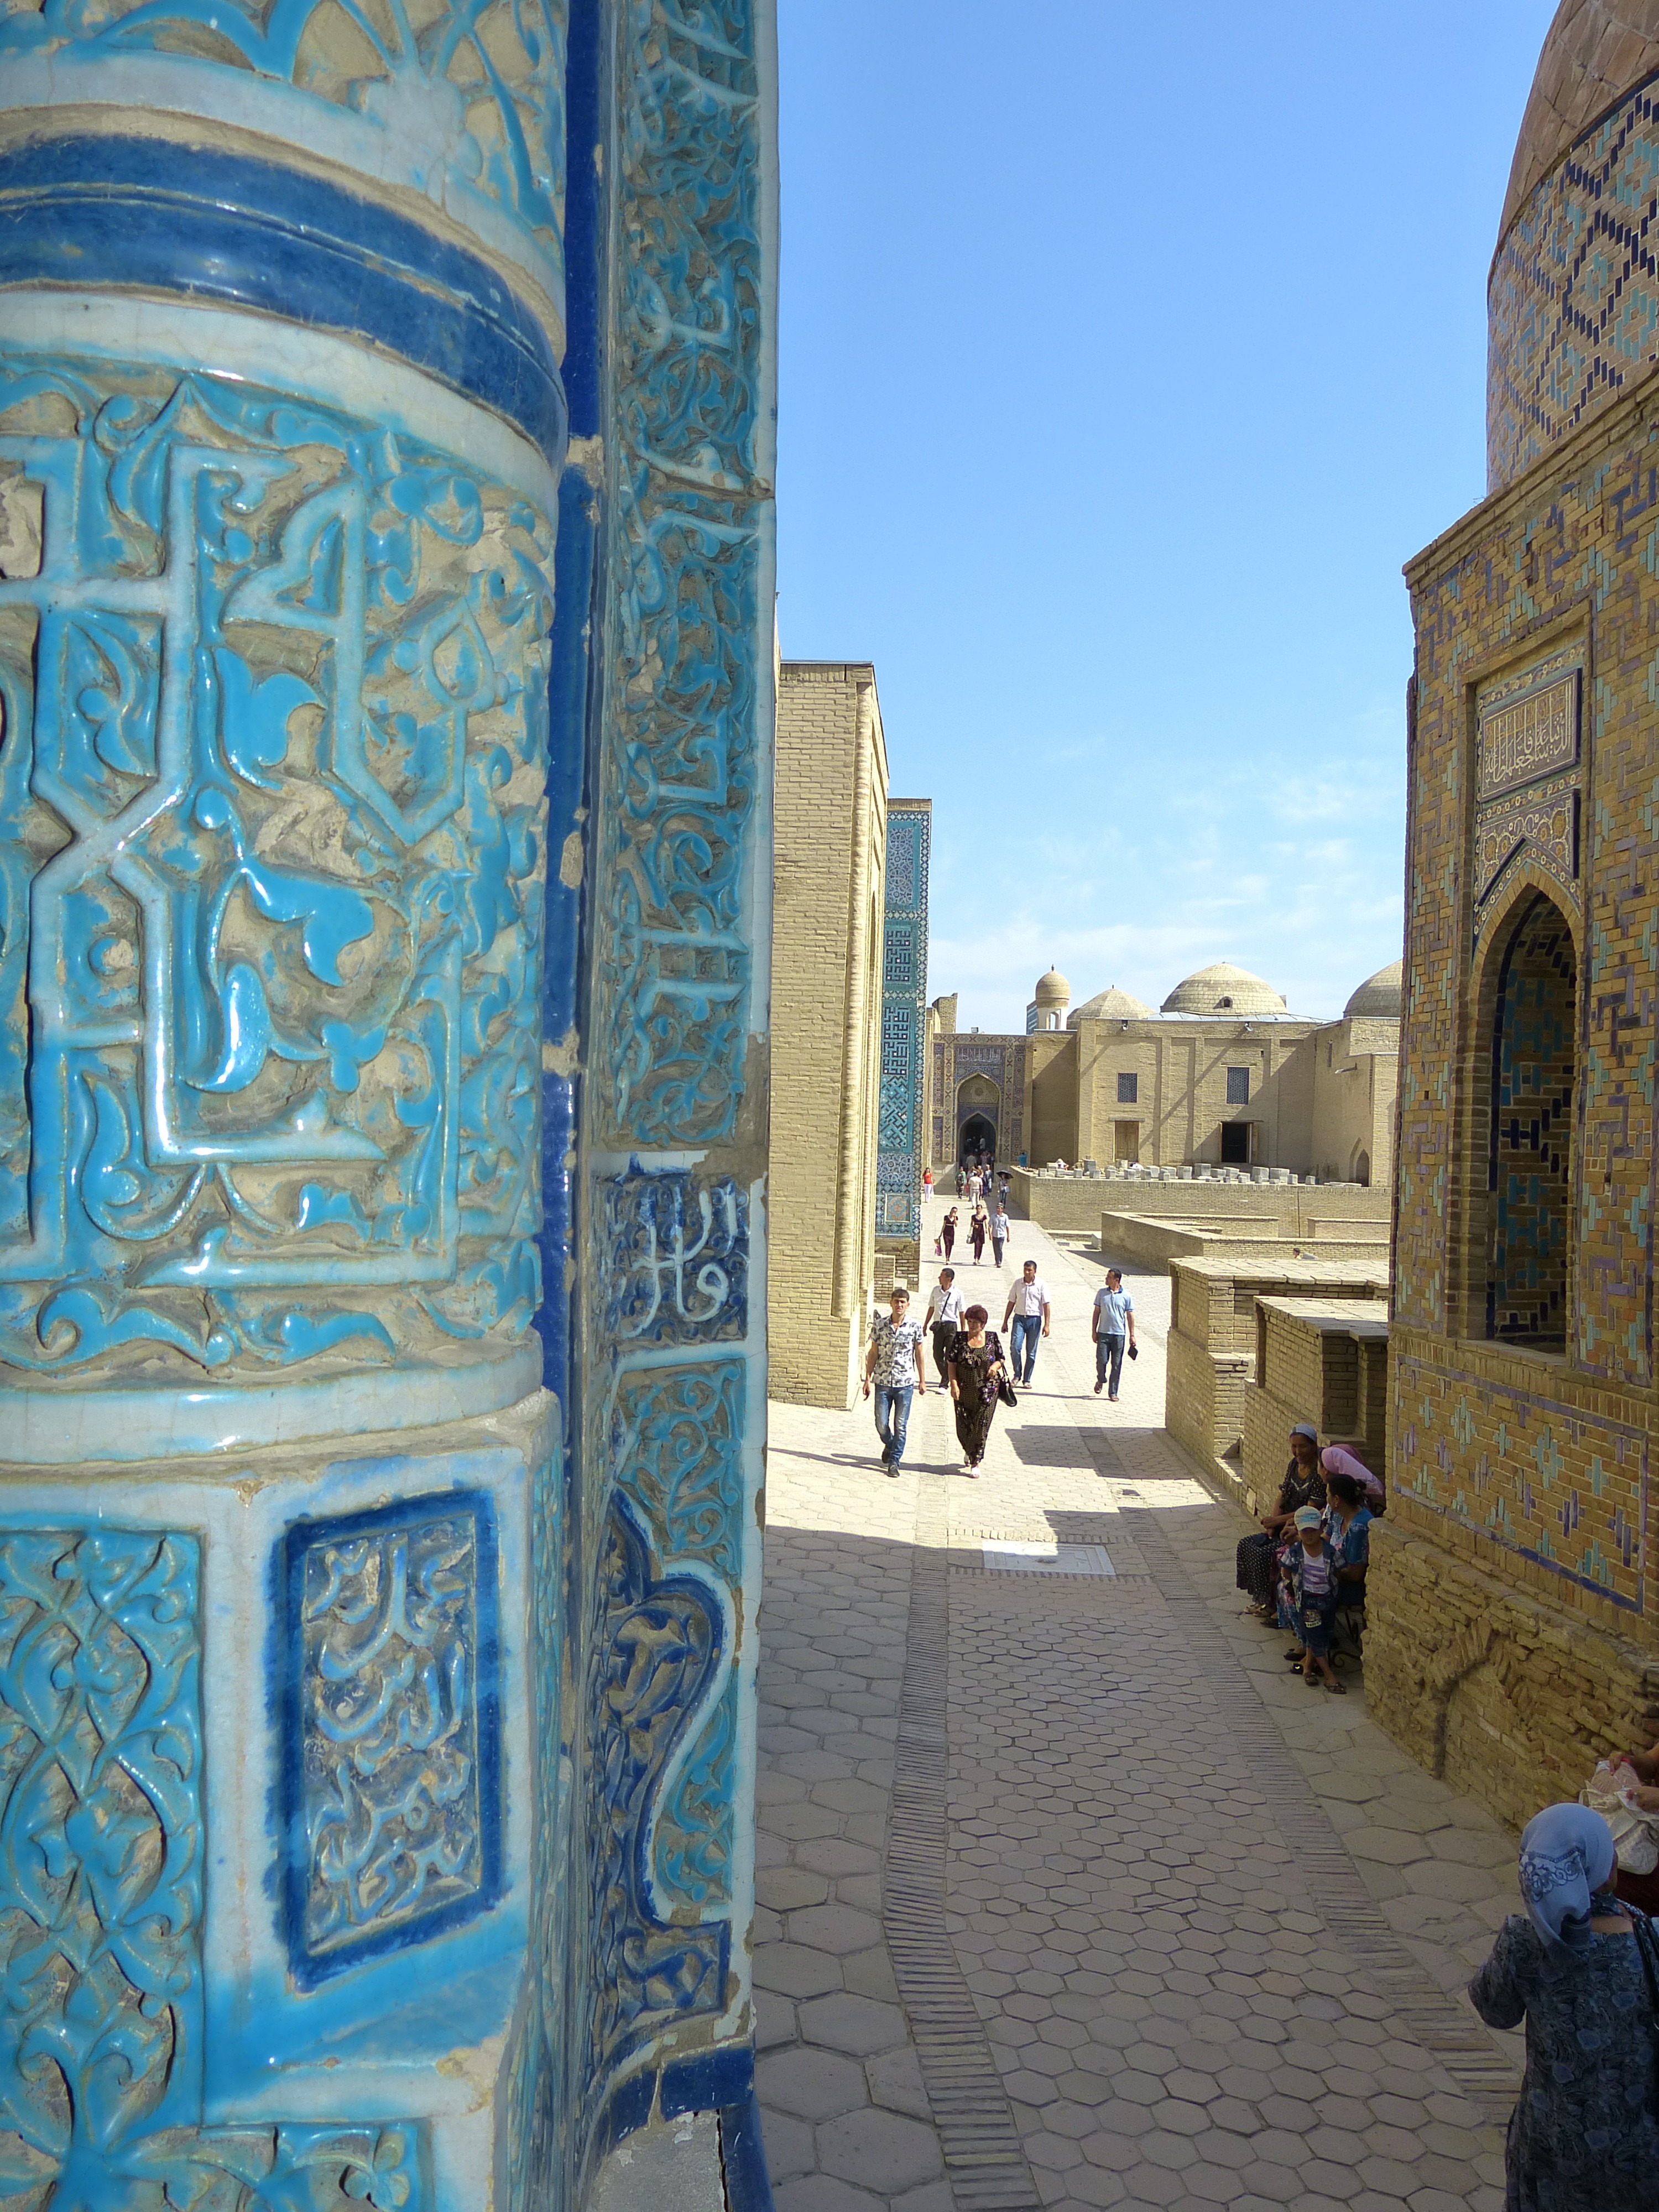
monument, landmark, tourism, place of worship, art, temple, necropolis, mausoleums, mausoleum, uzbekistan, samarkand, ancient history, shohizinda